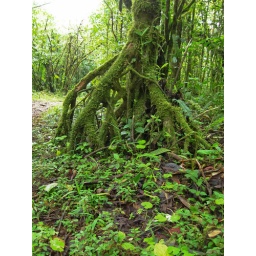
Incredible plants and trees abound everywhere. this was near the start of our hike to Rio Celeste